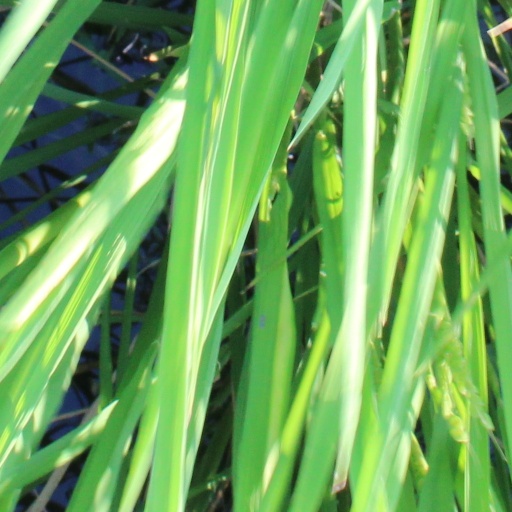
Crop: rice